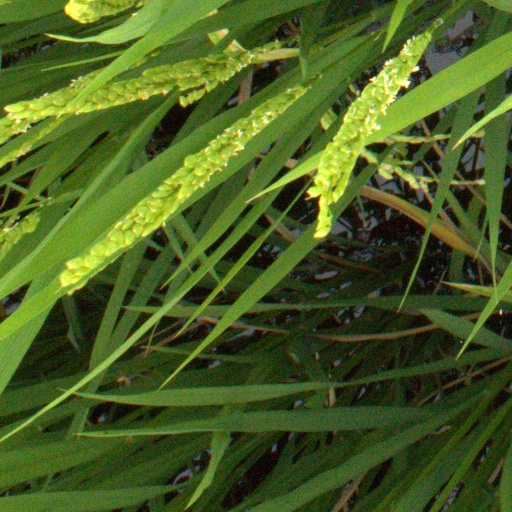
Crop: rice